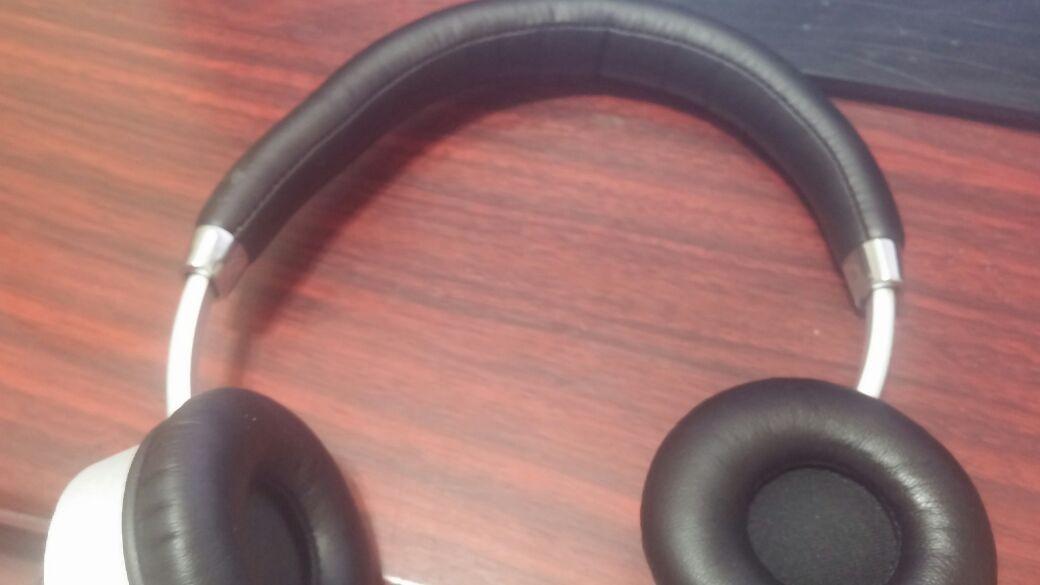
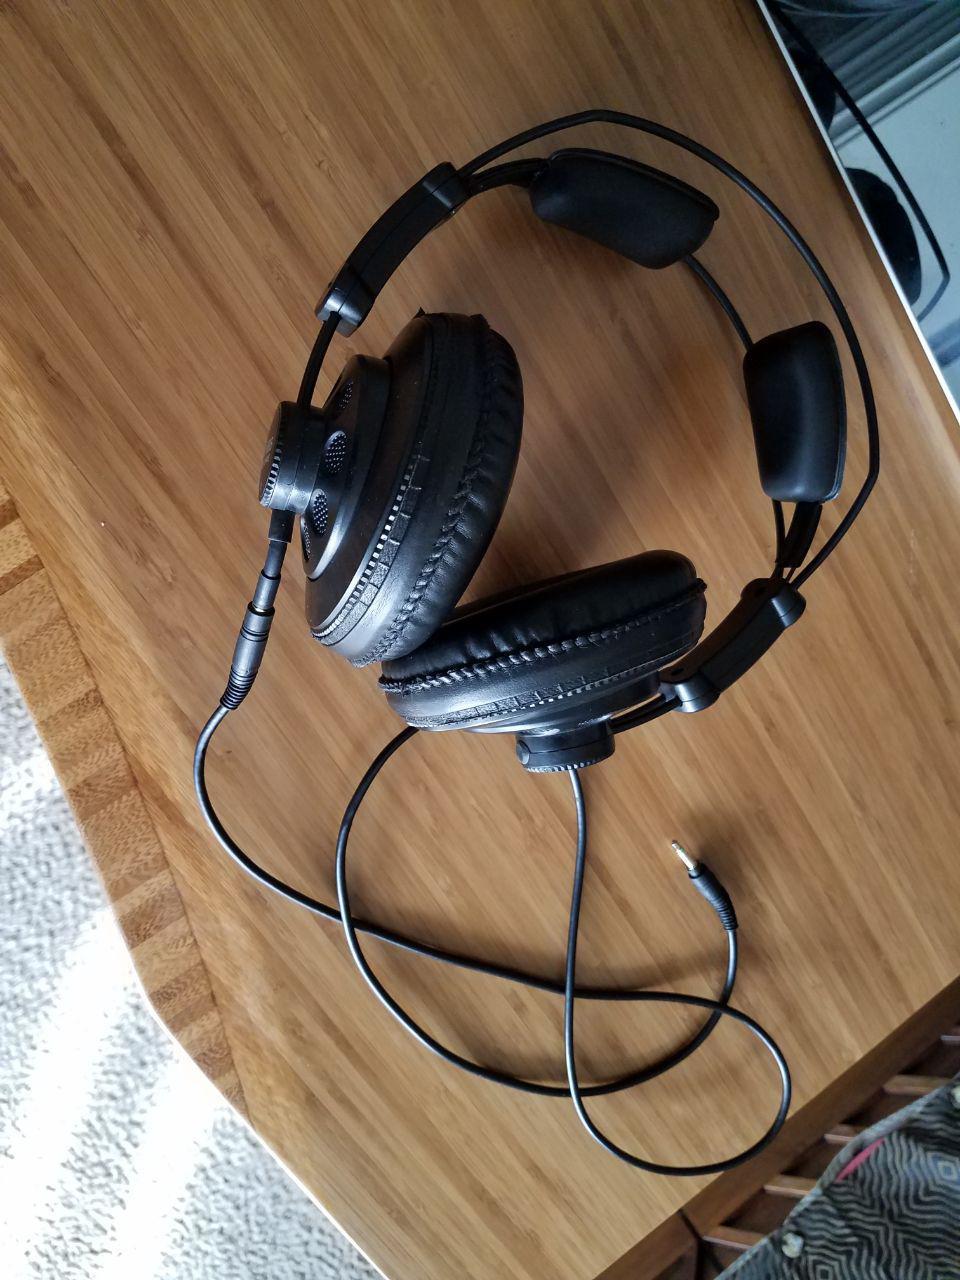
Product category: headphones
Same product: no